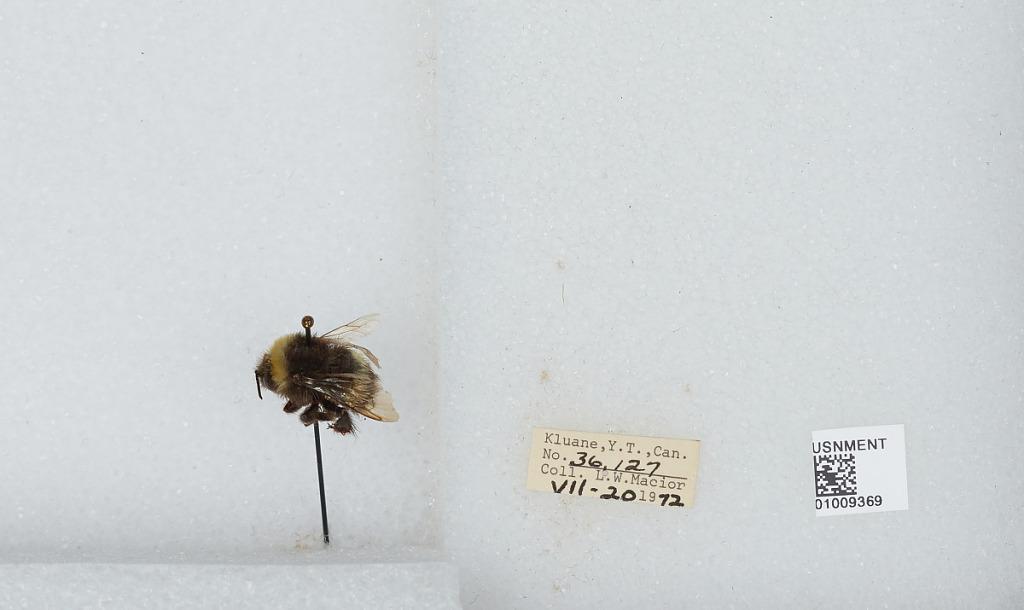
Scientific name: Bombus (Bombus) lucorum (Linnaeus)
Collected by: L. Macior
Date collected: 1972-7-20
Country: Canada
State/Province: Yukon Territory
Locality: Kluane
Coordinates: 60.75, -139.5